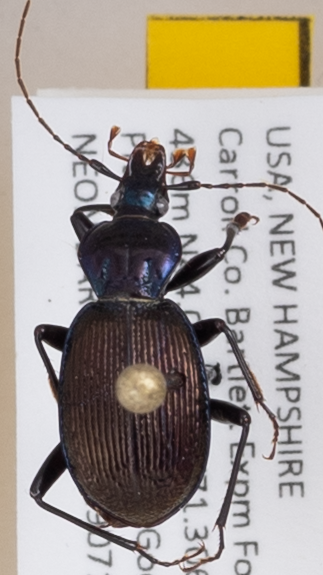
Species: Sphaeroderus canadensis canadensis
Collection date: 2019-07-10
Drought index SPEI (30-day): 0.334
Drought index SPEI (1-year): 1.28
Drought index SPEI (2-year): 0.664